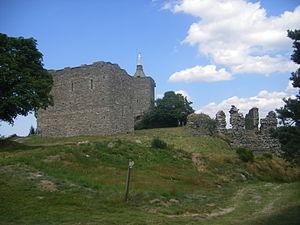
Le château de Luc est un château féodal situé à Luc en Lozère, dans l'ancienne province du Gévaudan. Il est aujourd'hui en ruine, mais depuis 1978, remis en valeur, par une association de sauvegarde, les Amis du château de Luc.